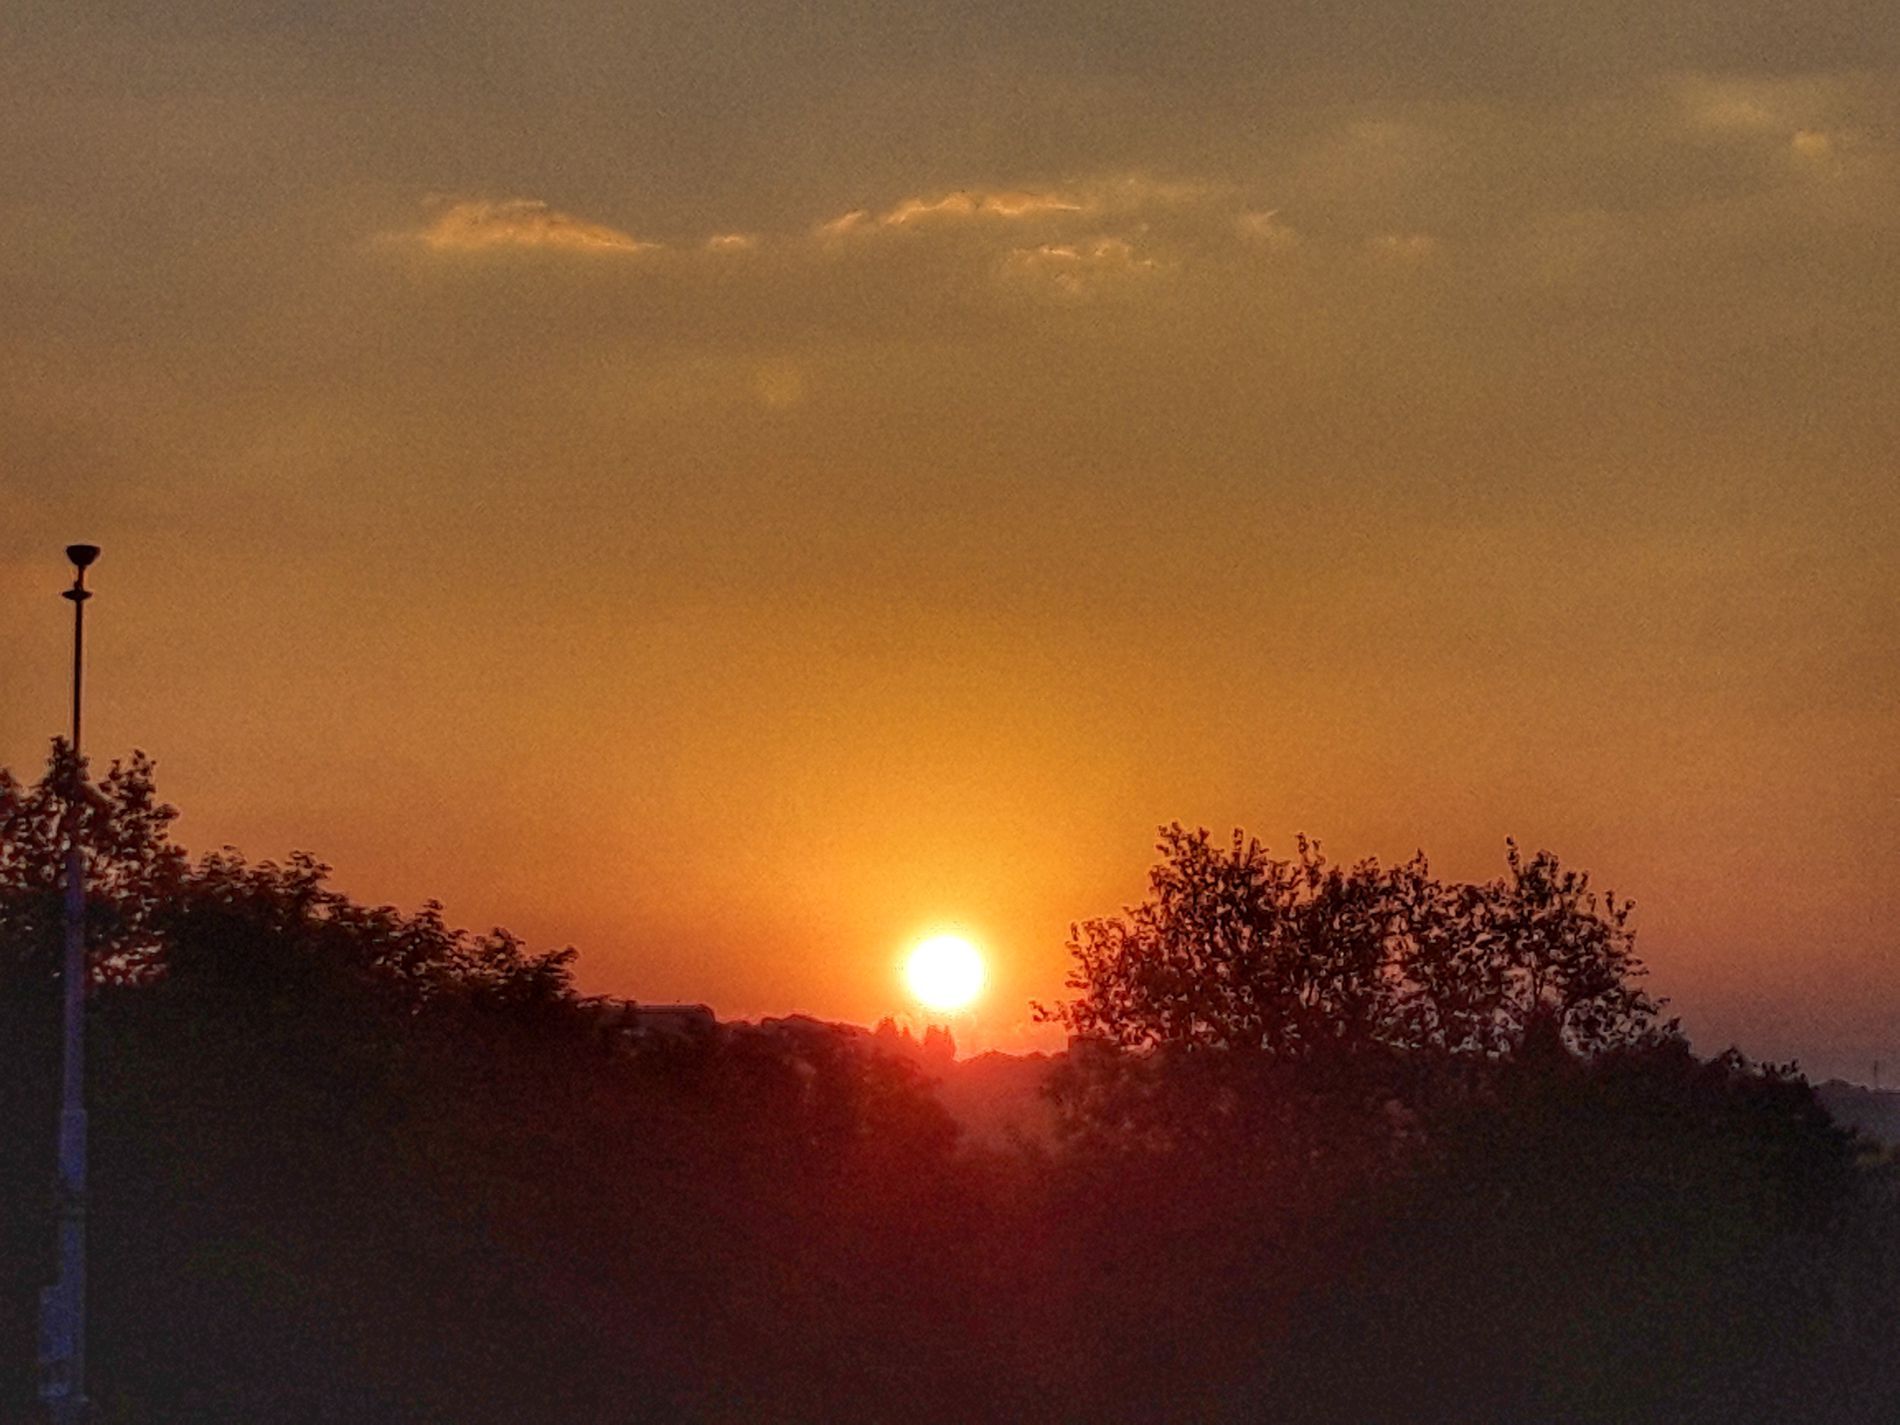
A sunset scene
This photo shows a sunset scene with the sun located right over the tree line when seen from below and a lightning pole at the left with the sky as the background.
Low shot during the sunset, the photo of the sunset and the darkened trees visualize the retro sunset palette creating a warm atmosphere.
Labels: Nature, Outdoors, Sky, Sun, Sunrise, Sunset, Sunlight, Plant, Vegetation, Scenery, Tree, Cloud, Landscape, Land, Woodland, Flare, Light, Weather, Treeline, Lighting Pole
Camera: samsung SM-A600FN
Aperture: F1.7
Exposure: 1/1821 sec
ISO: 40
Focal length: 3.9 mm